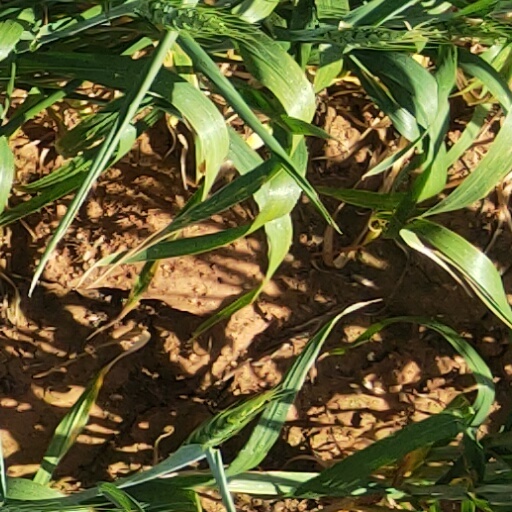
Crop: wheat